William Sawalich

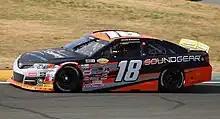
Sawalich's No. 18 ARCA car at Sonoma in 2023

On December 9, 2022, it was announced that Sawalich would join Joe Gibbs Racing to run 20 races in the ARCA Menards Series. Sawalich would make his debut at Phoenix, winning the pole and finishing 13th. He earned his first ARCA main win at Berlin Raceway, after passing Jesse Love for the lead with two laps to go.